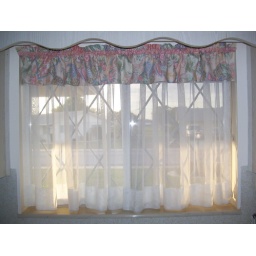
window over the sink